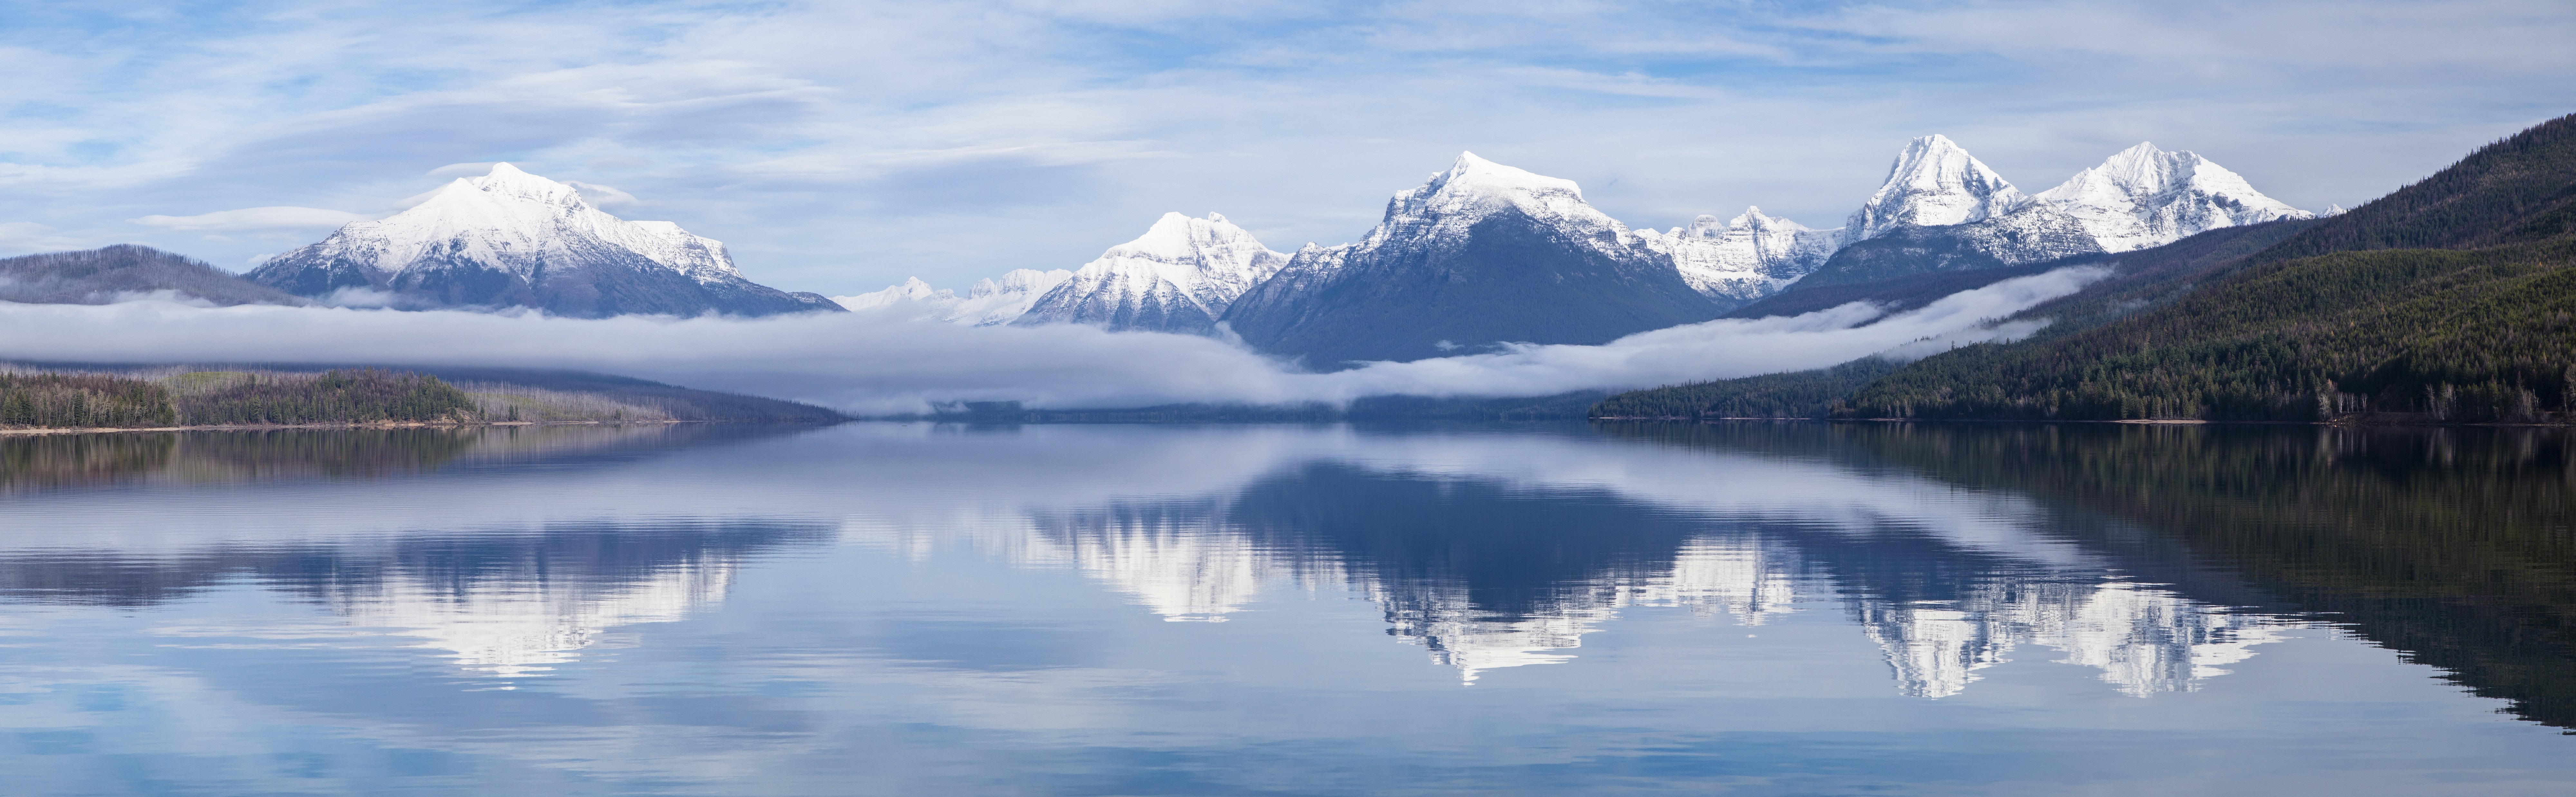
landscape, water, nature, wilderness, mountain, snow, lake, mountain range, panorama, travel, reflection, scenic, usa, alpine, fjord, reservoir, clouds, mountains, alps, peaks, loch, montana, glacier national park, lake mcdonald, tarn, atmospheric phenomenon, mountainous landforms, glacial landform